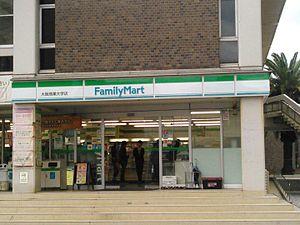
FamilyMart est une entreprise de distribution japonaise franchisée. Elle a ouvert en 1981. Son principal actionnaire est Itochu qui en détient 35,55 %. Son siège social est situé à Tokyo au Japon.